Pellaindi Kaani

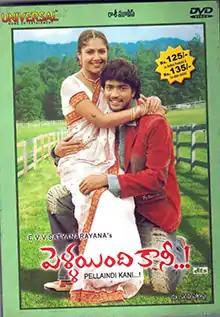
DVD Cover

Pellaindi Kaani..! is a 2007 Indian Telugu-language romantic comedy film directed by E. V. V. Satyanarayana and starring Allari Naresh, Kamalinee Mukerji and Bhanupriya with Krishna Bhagavaan, Kota Srinivasa Rao and Sunil in supporting roles. The films shows the relationship between a husband, wife and his mother.